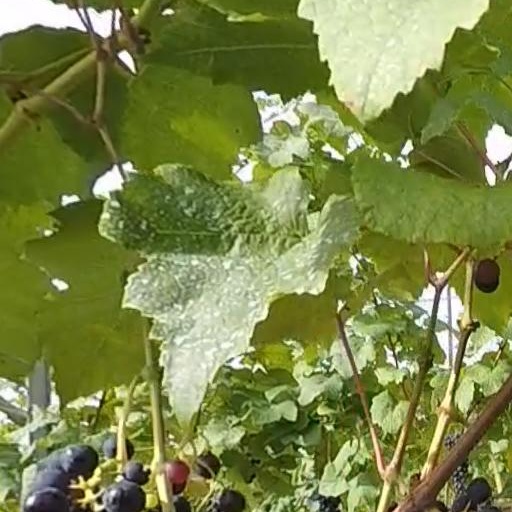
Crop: grape